Gareth Ellis

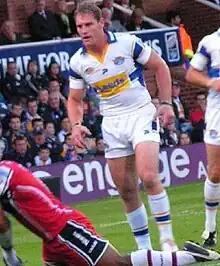
Ellis playing for Leeds in 2007

Gareth Ellis was transferred from the Wakefield Trinity Wildcats to the Leeds Rhinos in 2005. As Super League IX champions, Leeds Rhinos faced 2004 NRL season premiers, Canterbury-Bankstown in the 2005 World Club Challenge. Ellis played at in Leeds Rhinos' 39–32 victory. Ellis played for Leeds Rhinos in the 2005 Challenge Cup Final at in their loss against Hull FC. Ellis also received a 2006 Super League Grand final runners up medal. He played for Leeds Rhinos as a in their 2005 Super League Grand Final loss against the Bradford Bulls.